John Adair

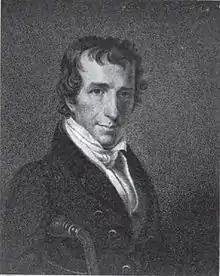
William T. Barry, Adair's lieutenant governor

Adair's participation in the War of 1812 and subsequent correspondence with Jackson restored his reputation. He continued to serve as adjutant general until 1817, when the voters returned him to the state House of Representatives. He was nominated for Speaker of the House during that term, and, although he was not elected, he drew support from members of both parties, largely because of his correspondence with Jackson.